History of Chinese currency

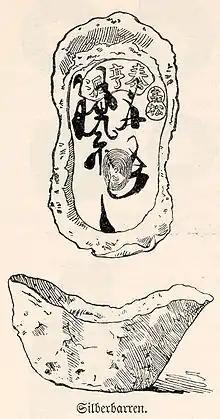
Silver sycee ("yuanbao") ingots

The early Ming dynasty (1368–1644) also attempted to use paper currency in the early re-unification period. This currency also experienced rapid inflation and issues were suspended in 1450 although notes remained in circulation until 1573. It was only in the very last years of the Ming dynasty when Li Zicheng threatened Beijing in 1643 and 1645 that printing took place again. For most of the Ming China had a purely private system of currency for all important transactions. Silver, which flowed in from overseas, began to be used as a currency in the Far South province of Guangdong where it spread to the lower Yangtze region by 1423 when it became legal tender for payment of taxes. Provincial taxes had to be remitted to the capital in silver after 1465, salt producers had to pay in silver from 1475 and corvée exemptions had to be paid in silver from 1485. The Chinese demand for silver was met by traditional maritime silk road trade links, from either Quanzhou, Zhangzhou, Guangzhou, or Macau, with Manila in the Philippines as part of the Spanish East Indies who traded Philippine peso (Spanish silver dollars) for chinaware and other trade goods, after the Spanish colonial empire became established at Manila in 1571. The Spanish silver dollar were minted and mined from the Spanish Americas, in particular Potosí in Peru and Mexico. The trade of Spanish silver dollars with chinaware and other trade goods flowed through the Manila-Acapulco Galleon Trade from the Philippines to Mexico and vice versa within the Spanish colonial empire. It circulated as minted Spanish dollars sometimes stamped with Chinese characters known as "chop marks" which indicated that they were verified by a merchant and determined to be genuine. Spanish silver also circulated as ingots (known as sycee or "yuanbao") which weighed a nominal "liang" (about 36 grams) although purity and weight varied from region to region. The "liang" was often referred to by Europeans by the Malay term "tael". The first Chinese yuan coins had the same specification as a Spanish dollar, leading to a continuing equivalence in some respects between the names "yuan" and "dollar" in the Chinese language.